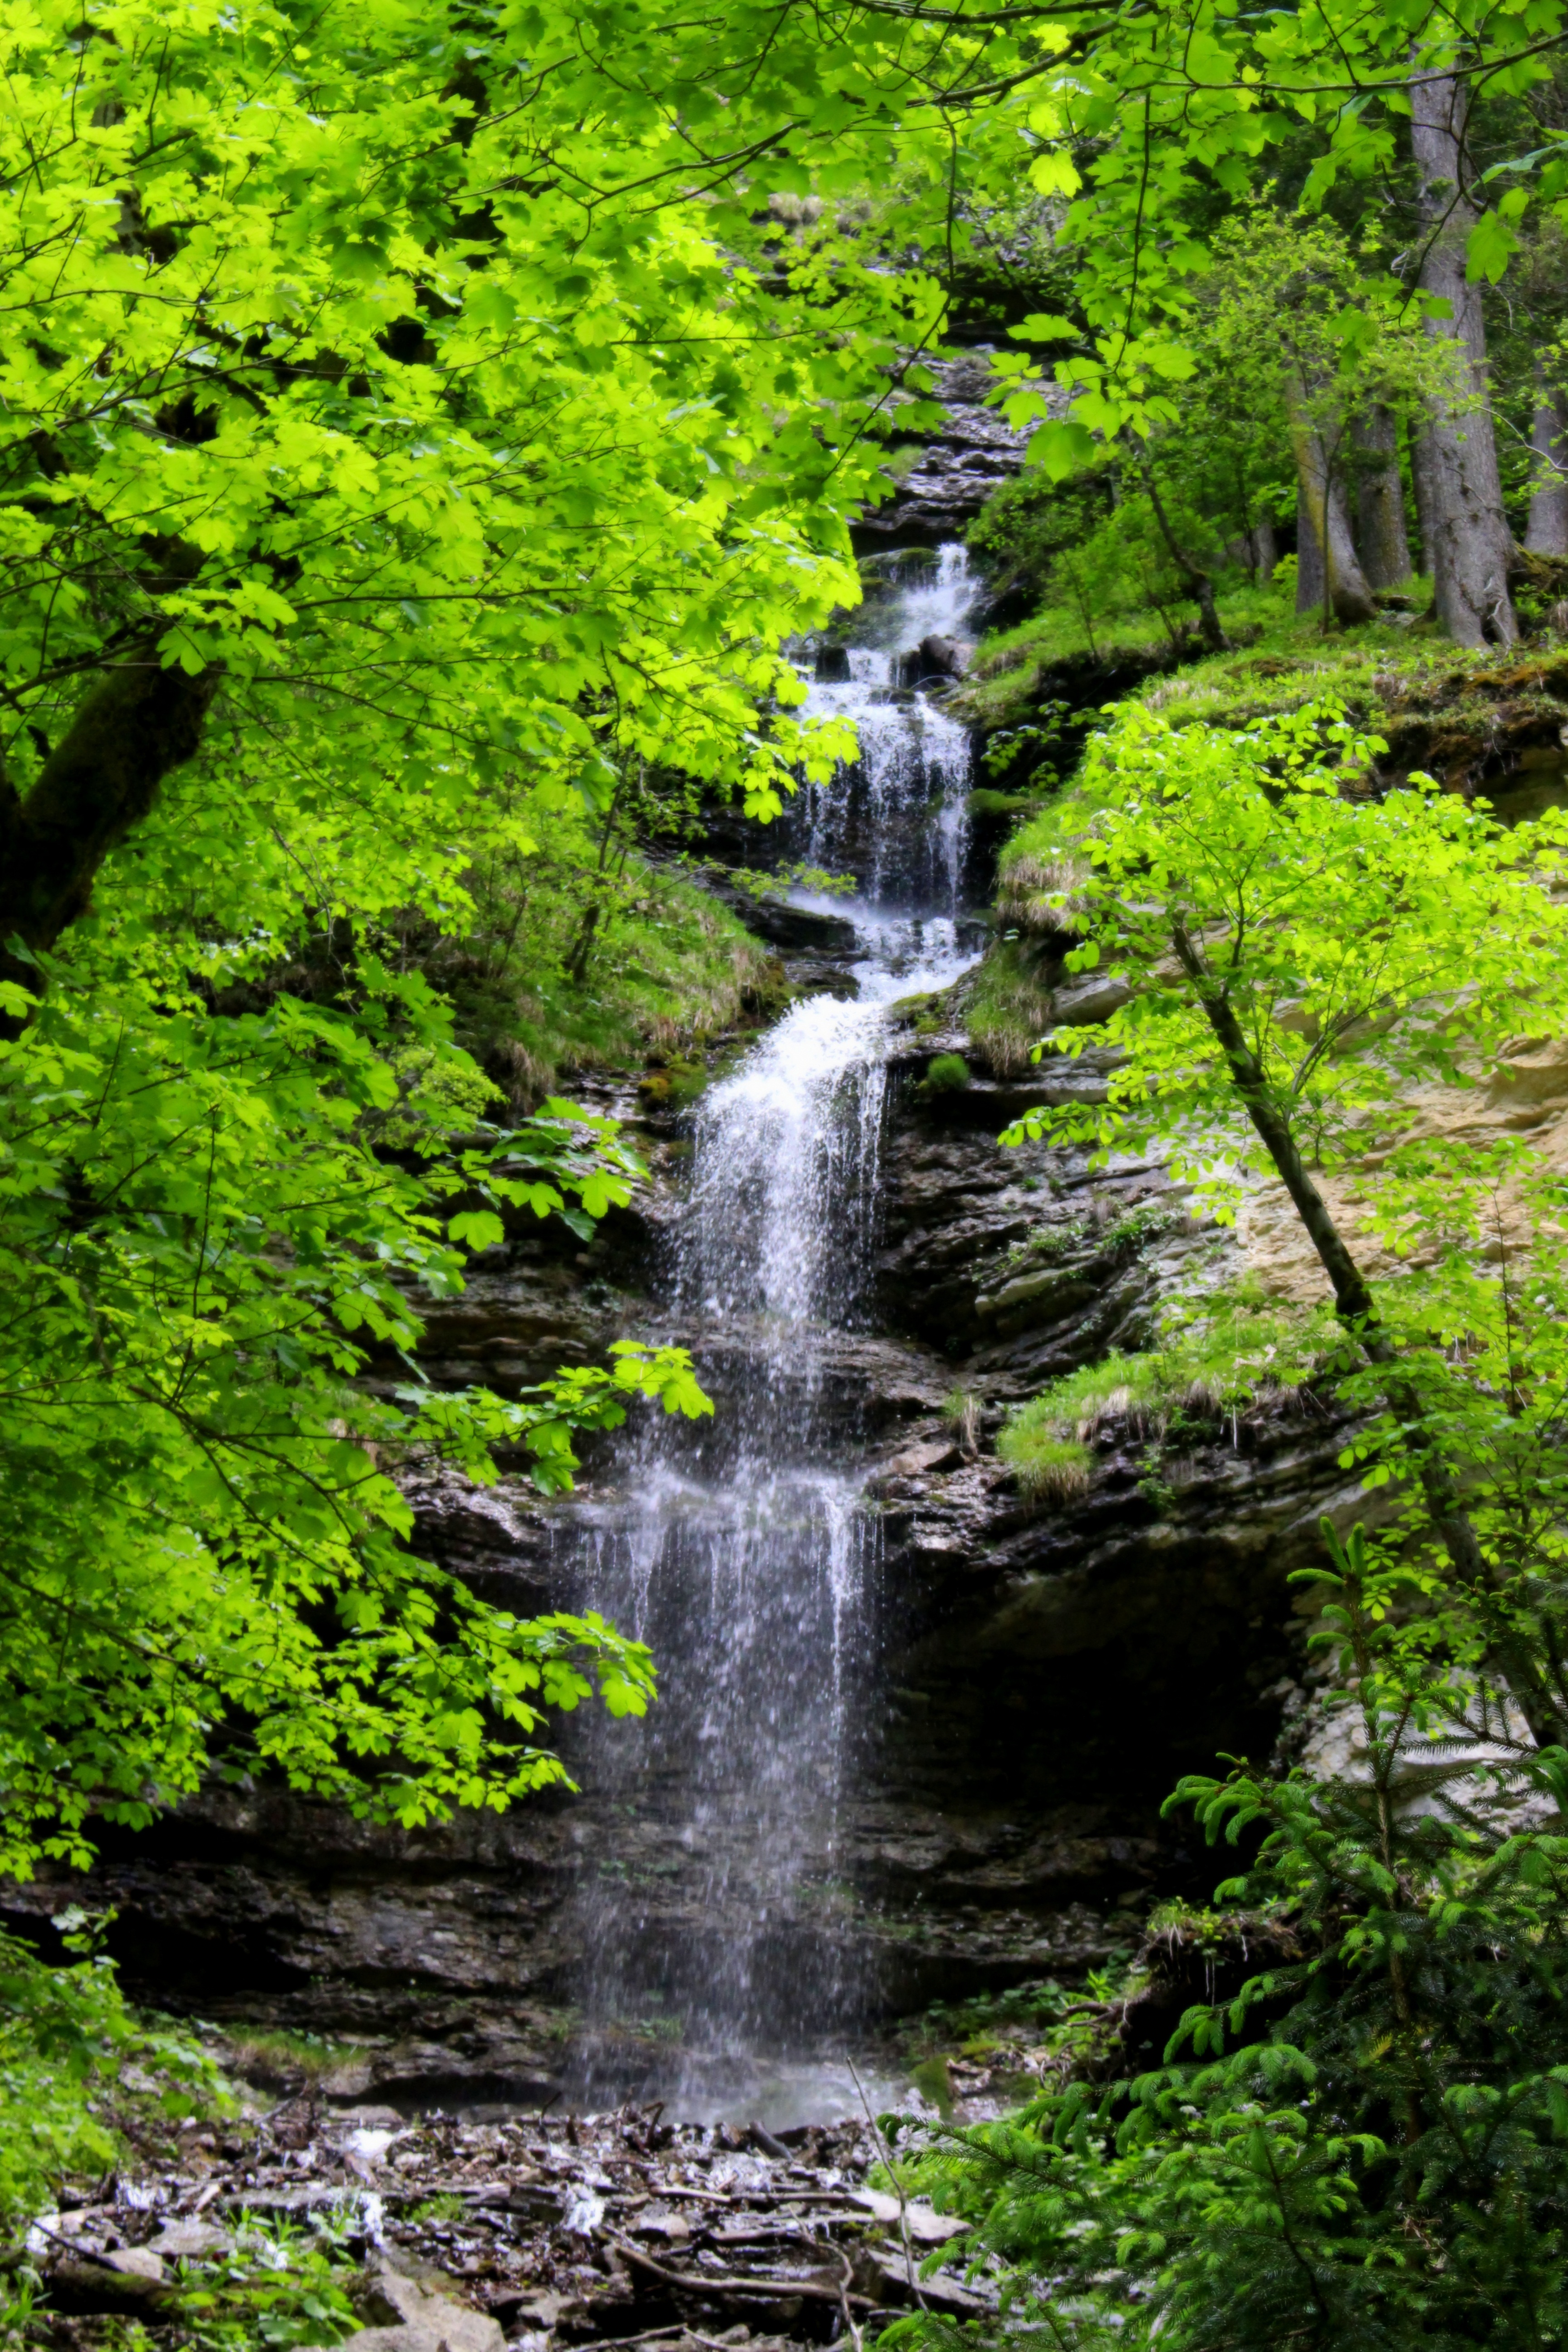
landscape, tree, water, nature, forest, rock, waterfall, stream, green, flow, autumn, botany, body of water, trees, mountains, vegetation, rainforest, waterfalls, wasserfall, woodland, bach, habitat, waters, idyll, water feature, watercourse, murmur, nature reserve